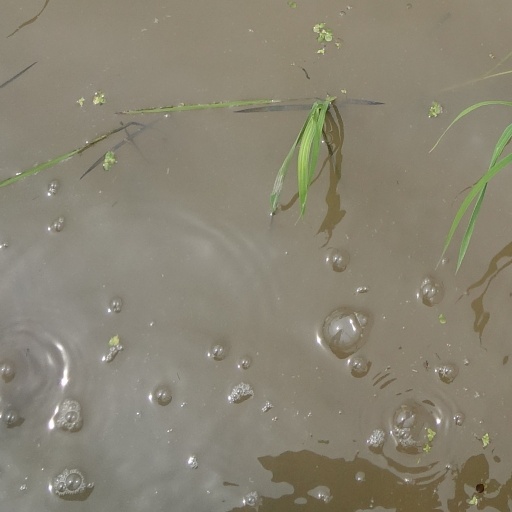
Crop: rice